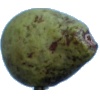
Label: Pear Stone 1